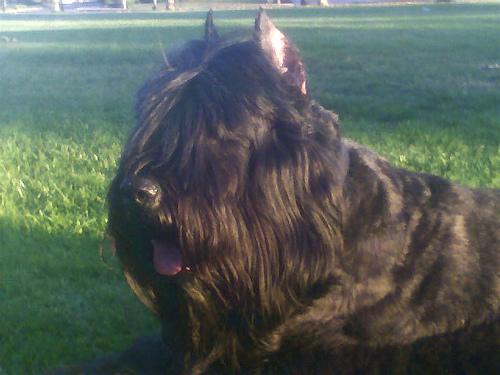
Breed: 233-n000072-Bouvier_des_Flandres